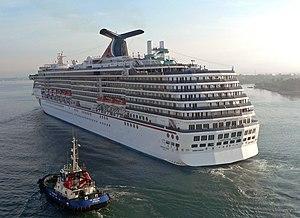
Le Carnival Pride est un bateau de croisière appartenant à la compagnie de croisière Carnival Cruise Lines.